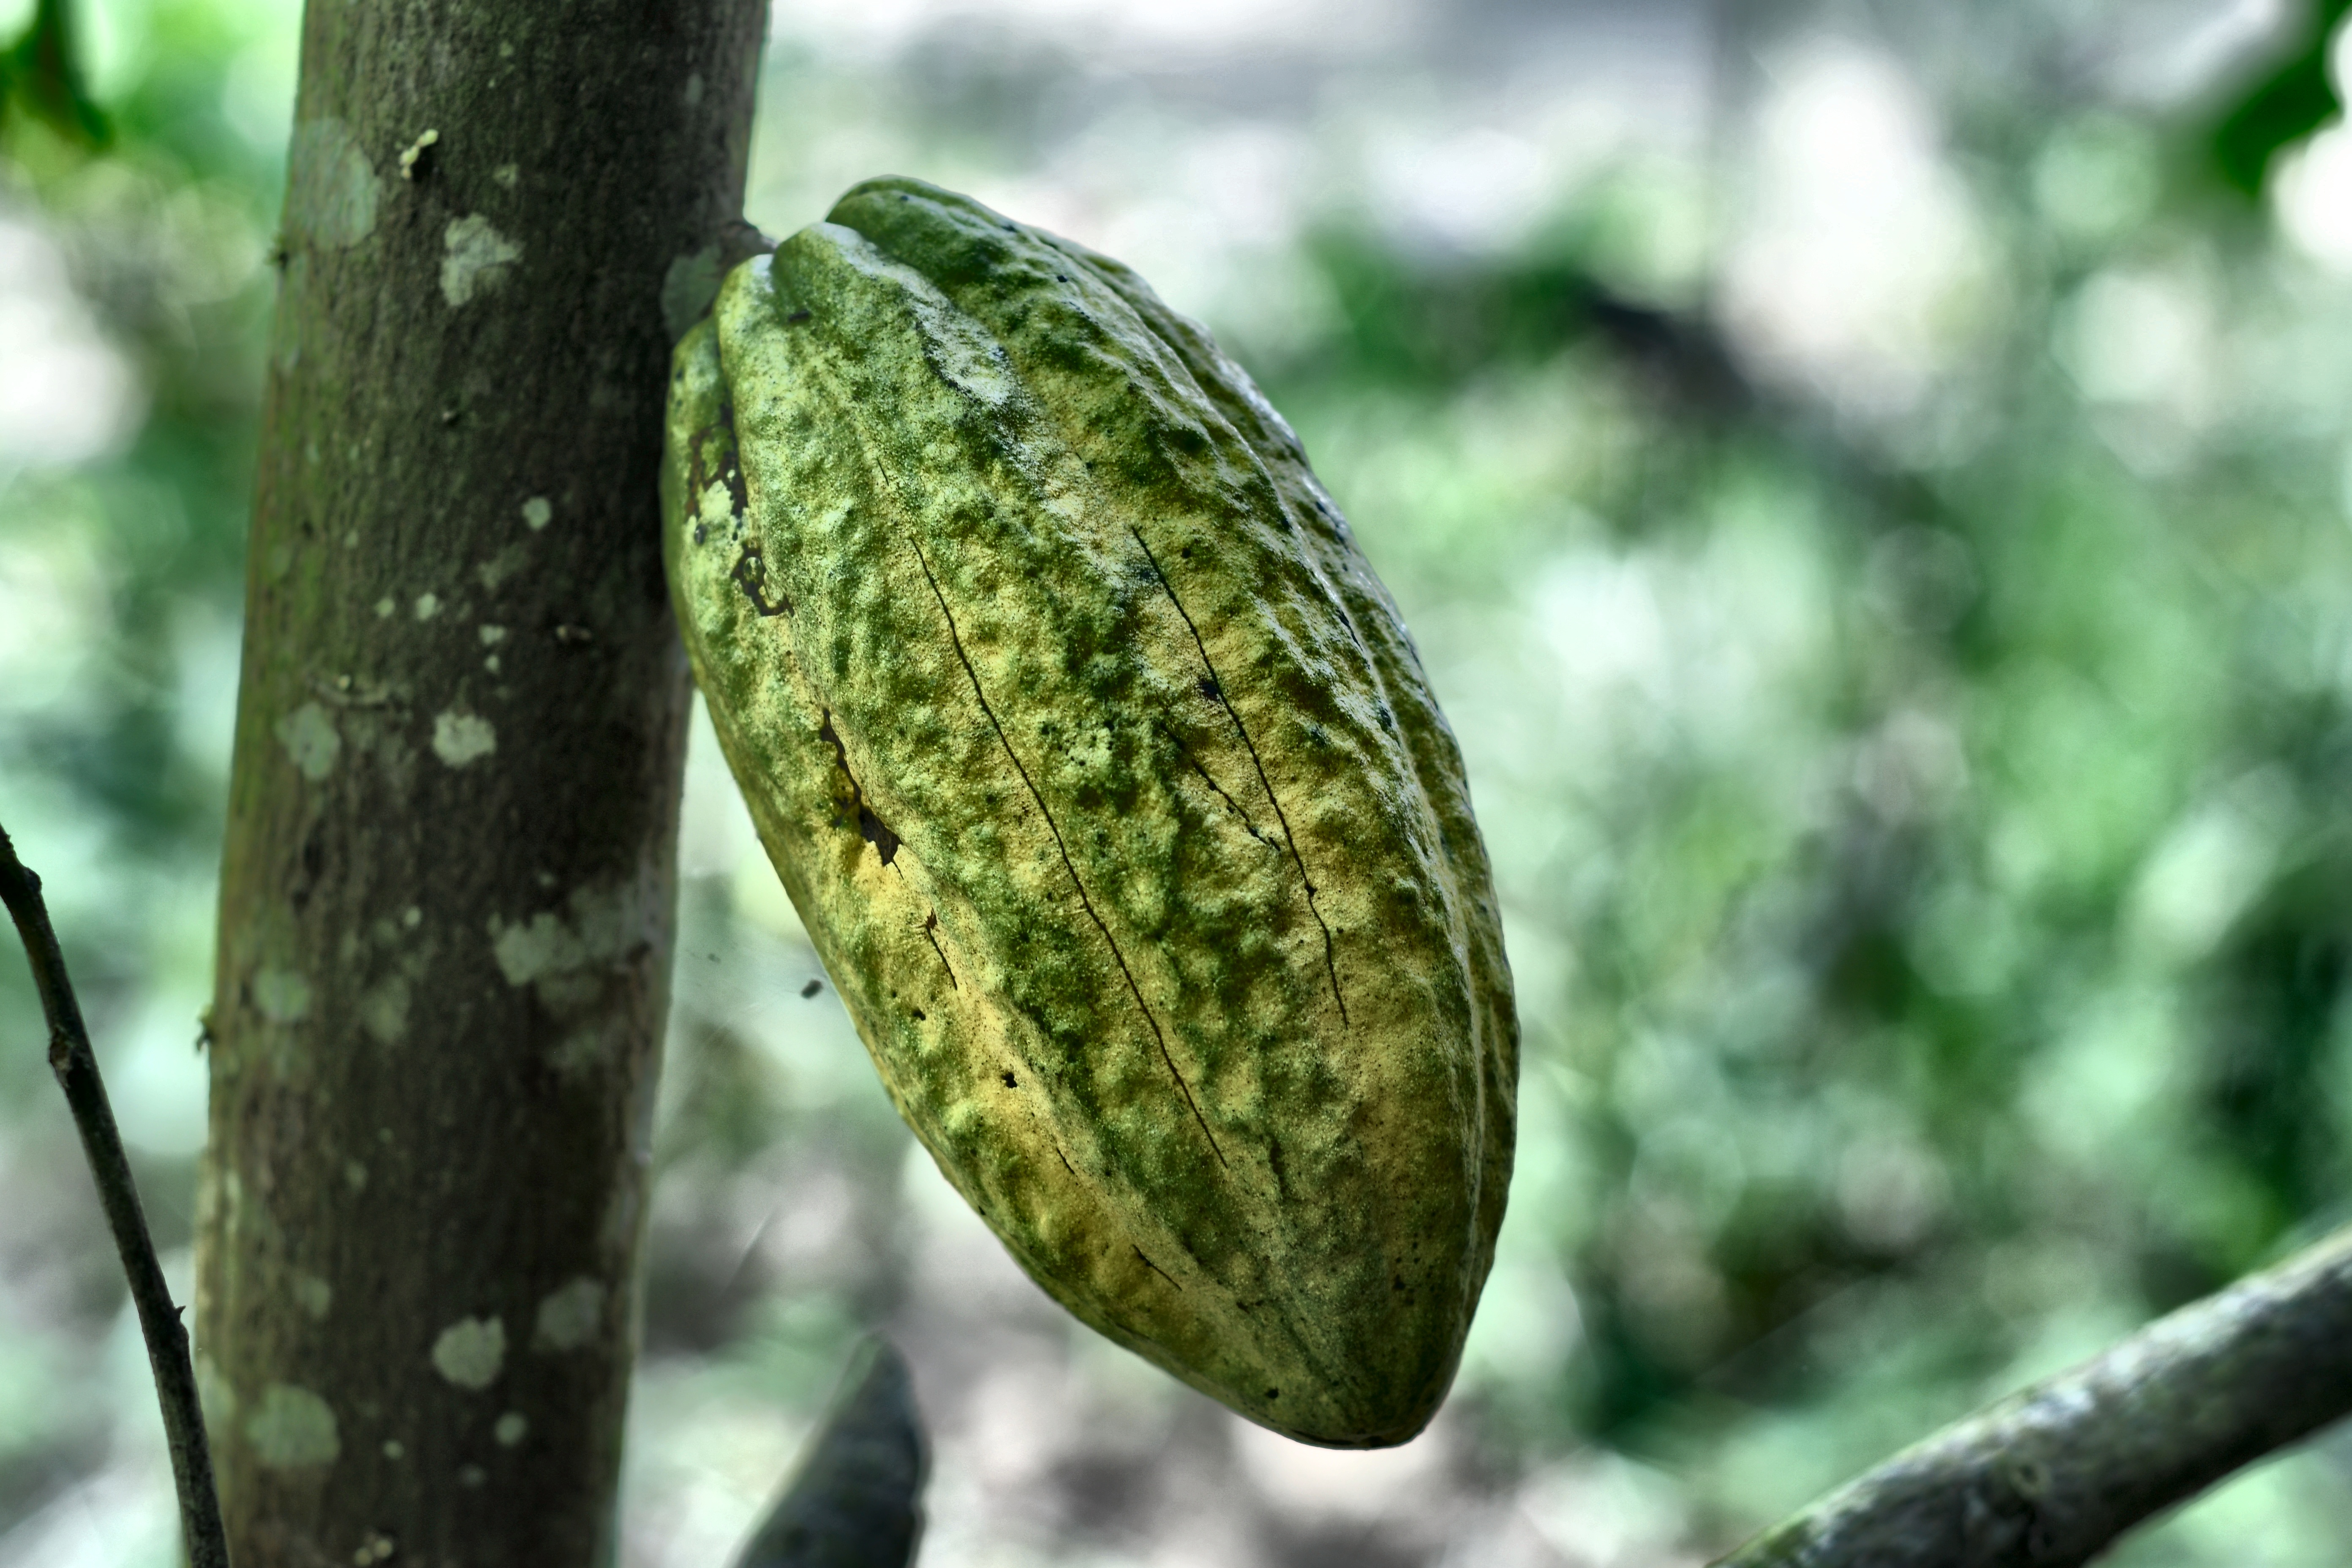
Maturity: mature
Variety: Guiana